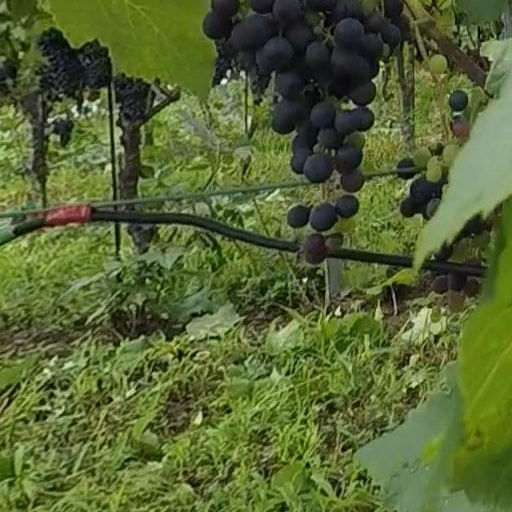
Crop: grape